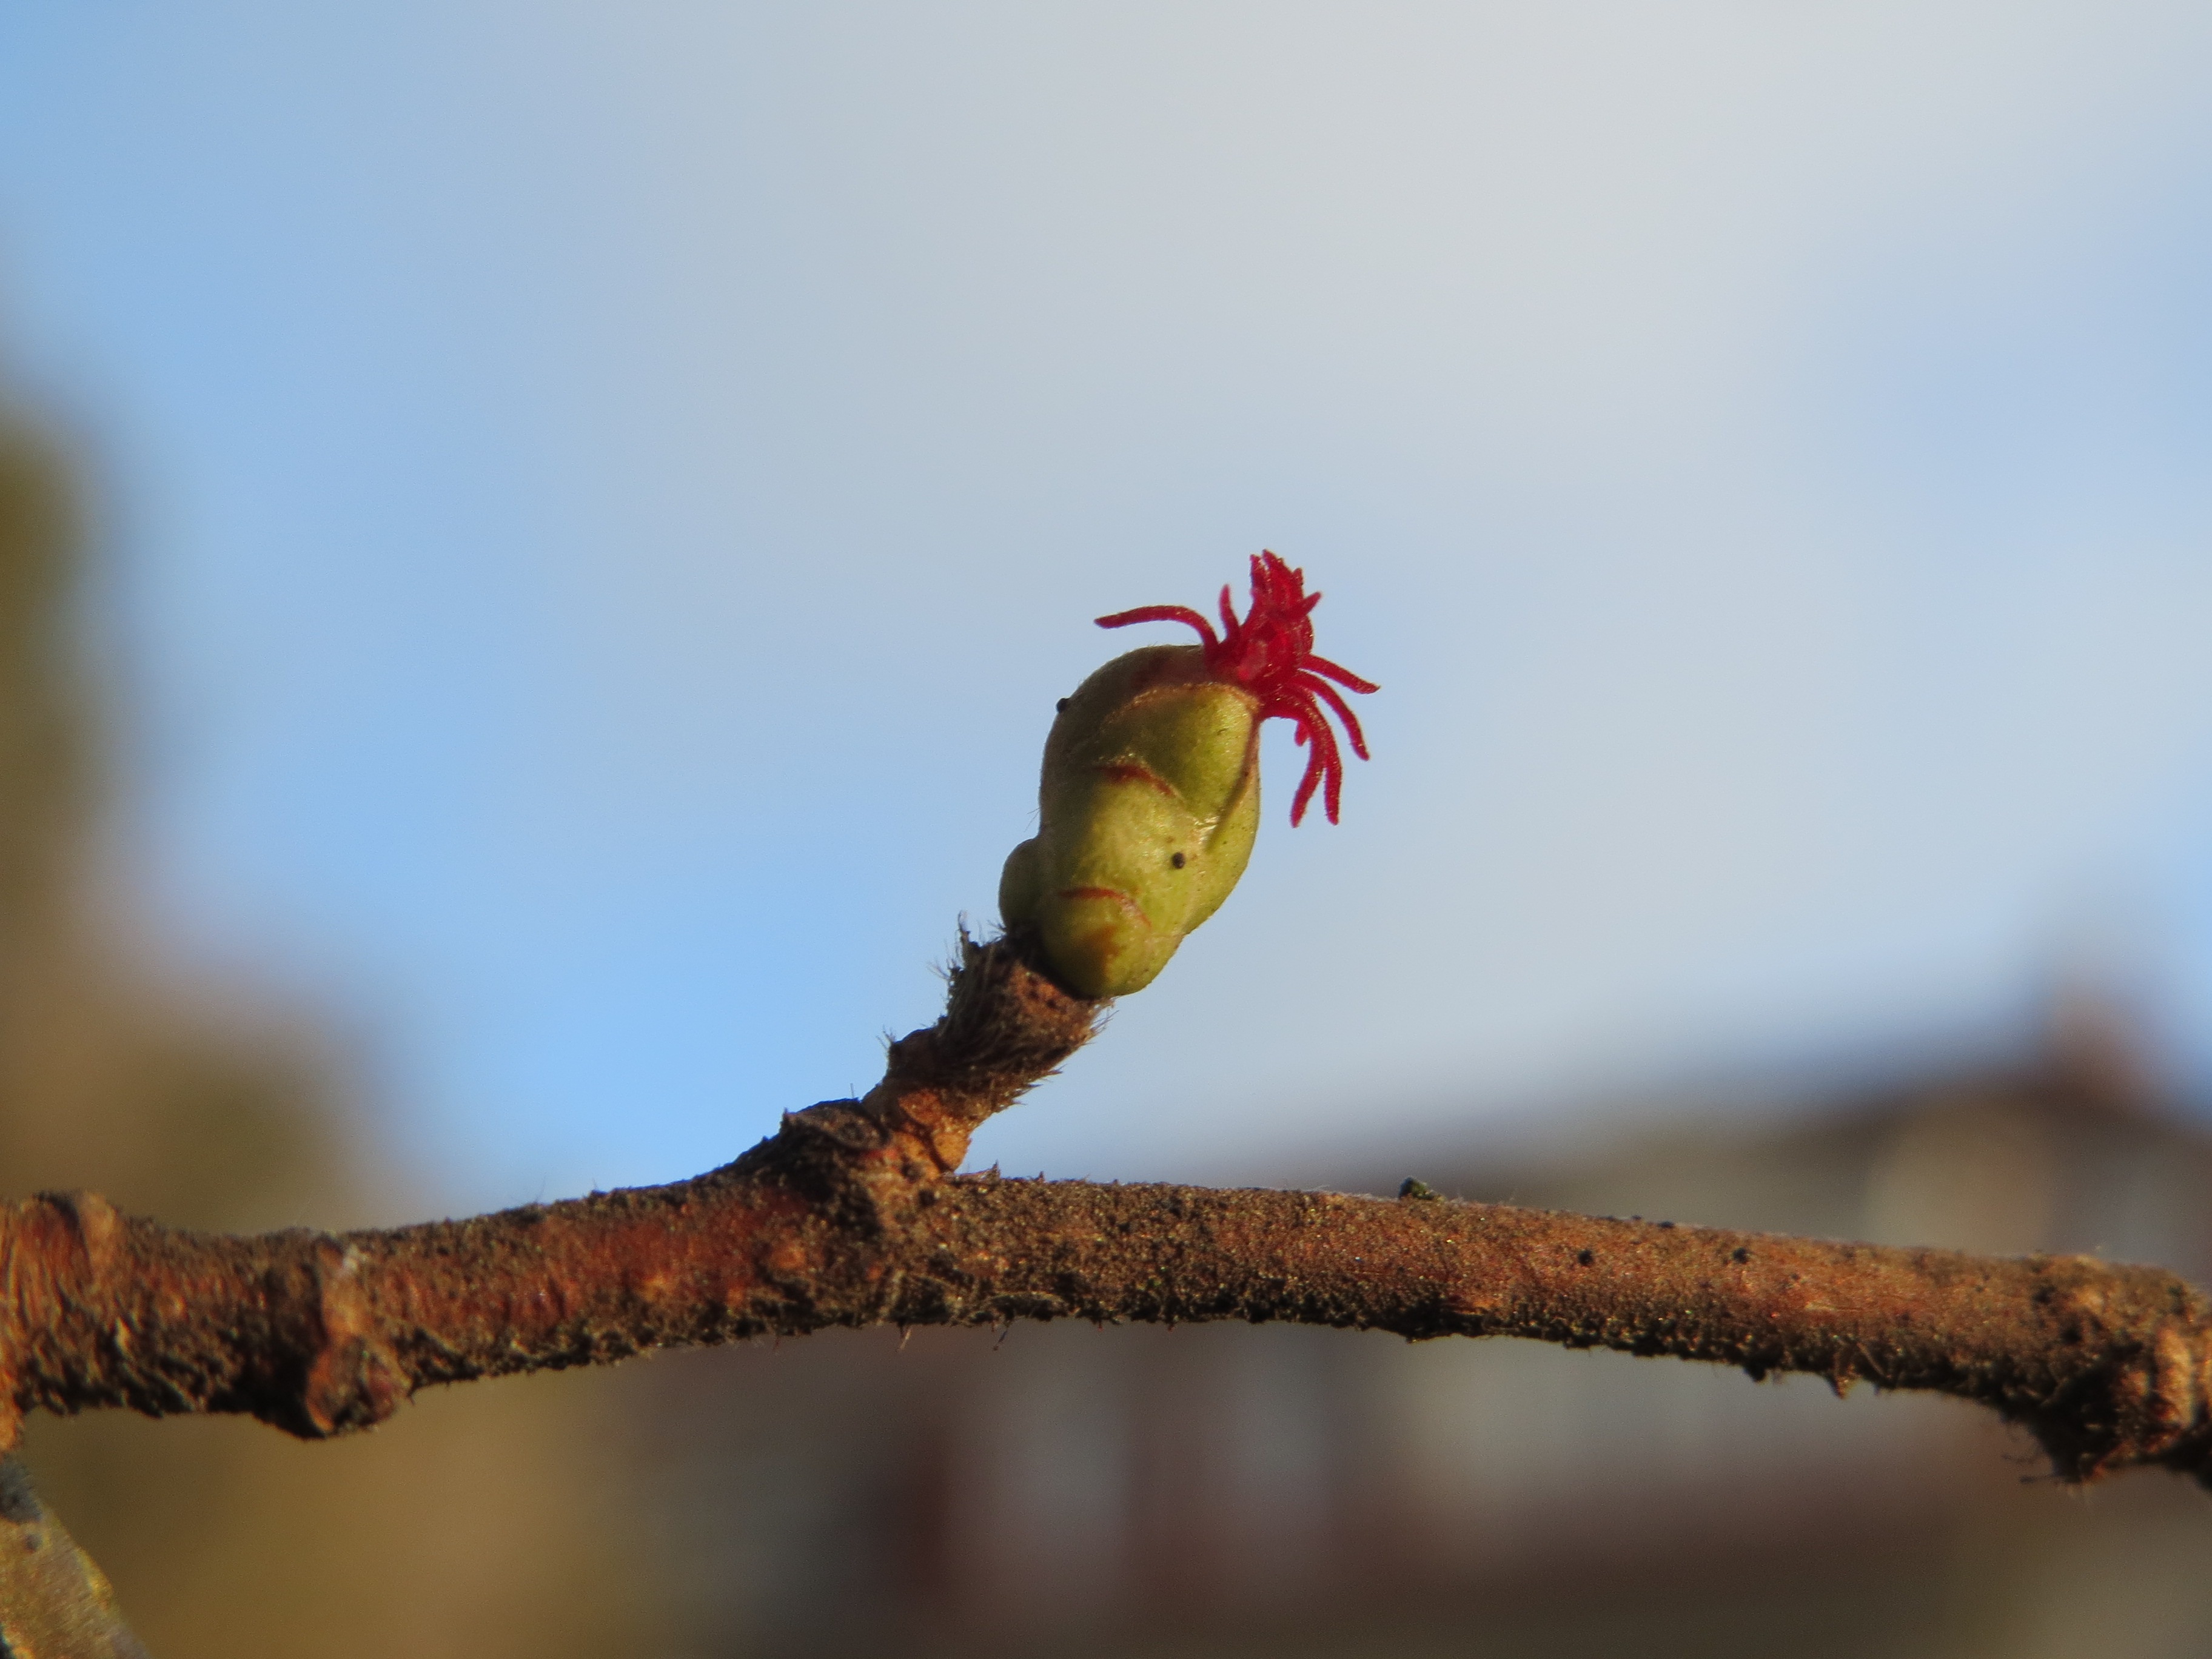
tree, nature, branch, blossom, bird, plant, leaf, flower, red, macro, botany, flora, fauna, twig, close up, shrub, vertebrate, parrot, bud, macro photography, common hazel, inflorescence, corylus avellana, perching bird